Clarence Page

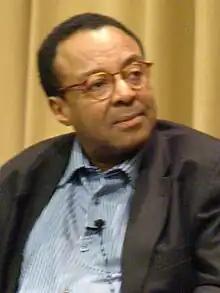
Page in 2007

Clarence Page (born June 2, 1947) is an American journalist, syndicated columnist, and senior member of the "Chicago Tribune" editorial board.